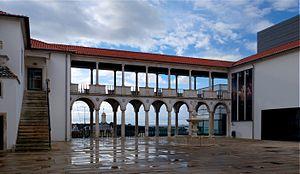
Le Musée national Machado de Castro est un musée d'art situé à Coimbra, Portugal. Il est nommé d'après le célèbre sculpteur portugais Joaquim Machado de Castro. Il a ouvert en 1913 et sa dernière rénovation entre 2004 et 2012, qui comprend l'ajout d'un nouveau bâtiment, a reçu le Piranesi/Prix de Rome 2014.